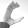
ASL letter: C